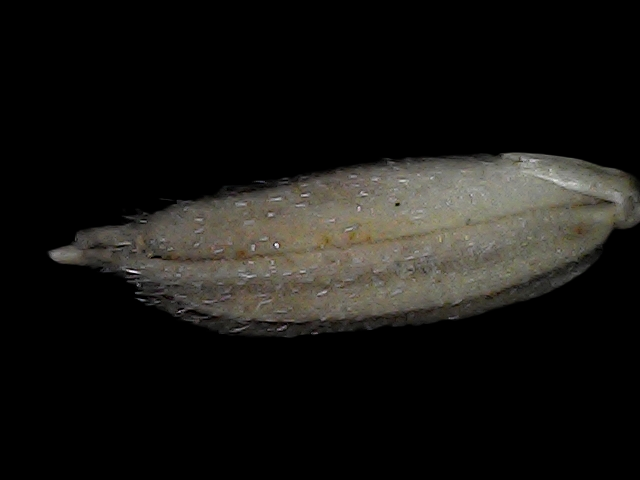
Rice variety: Bd79